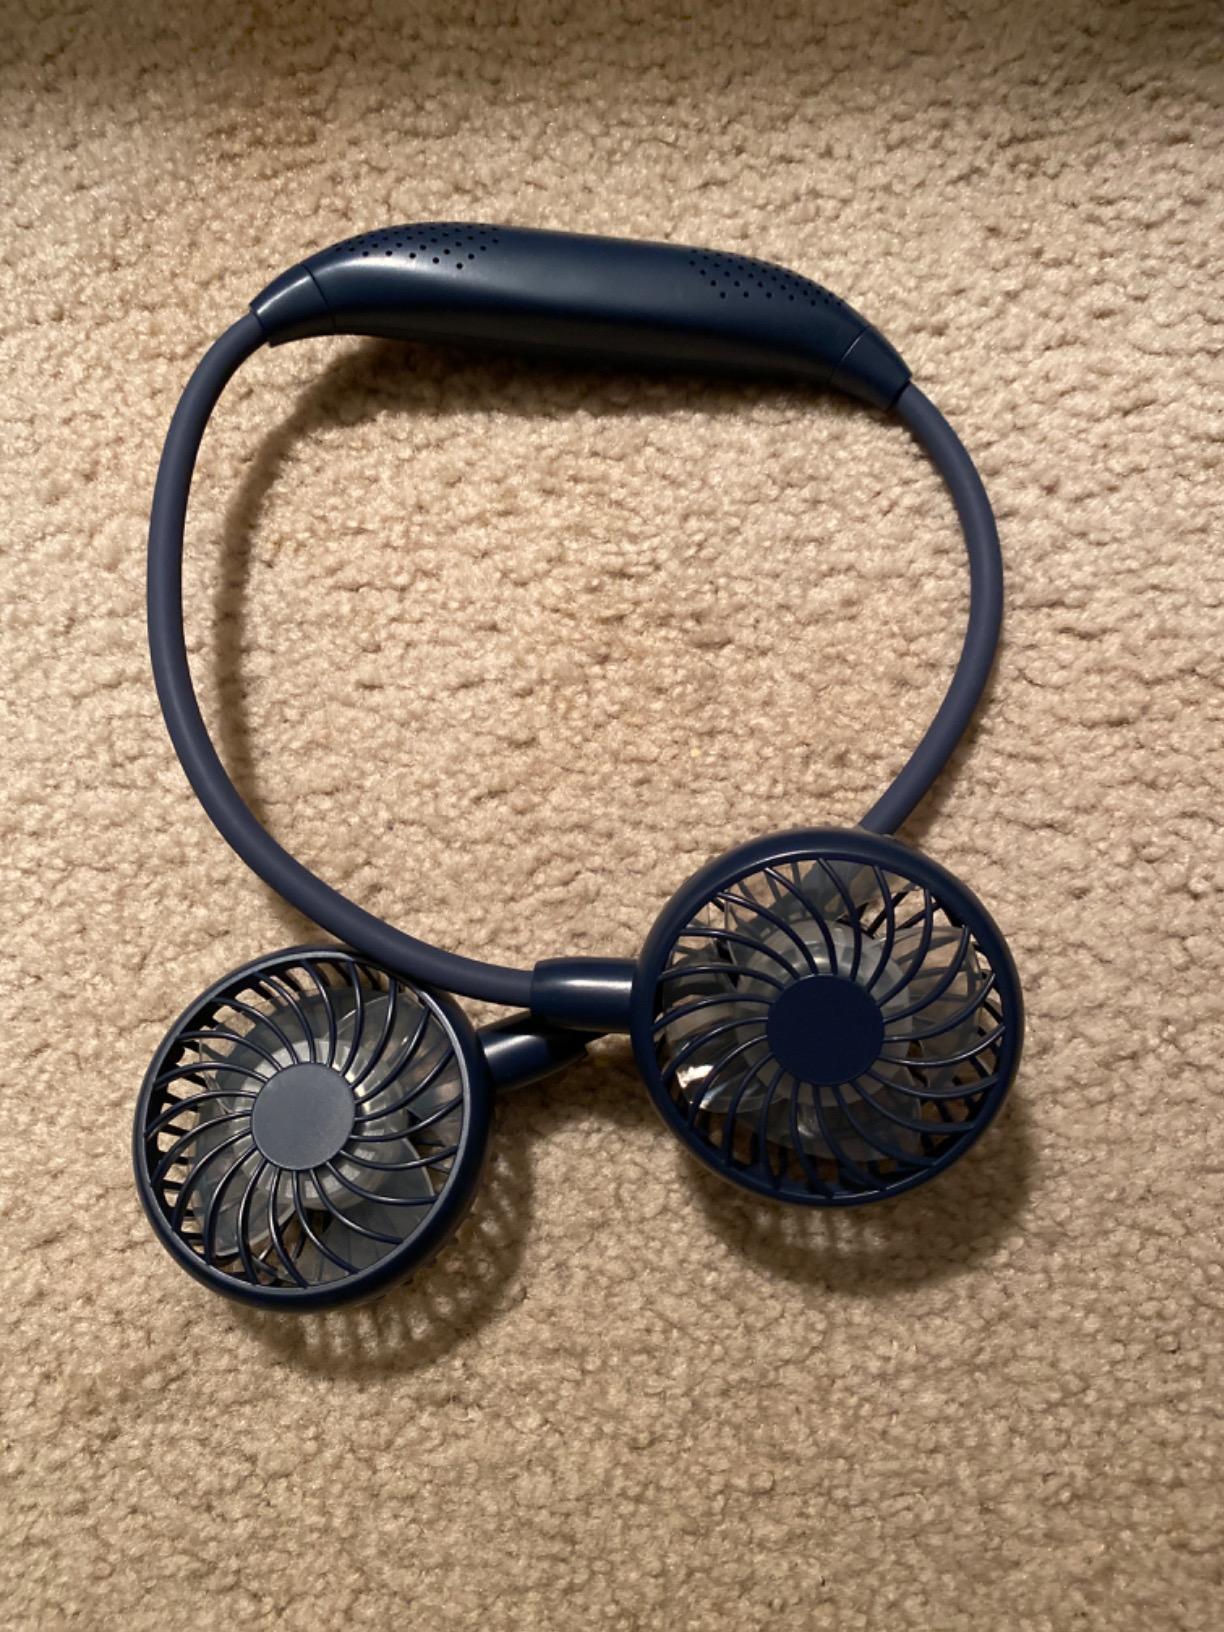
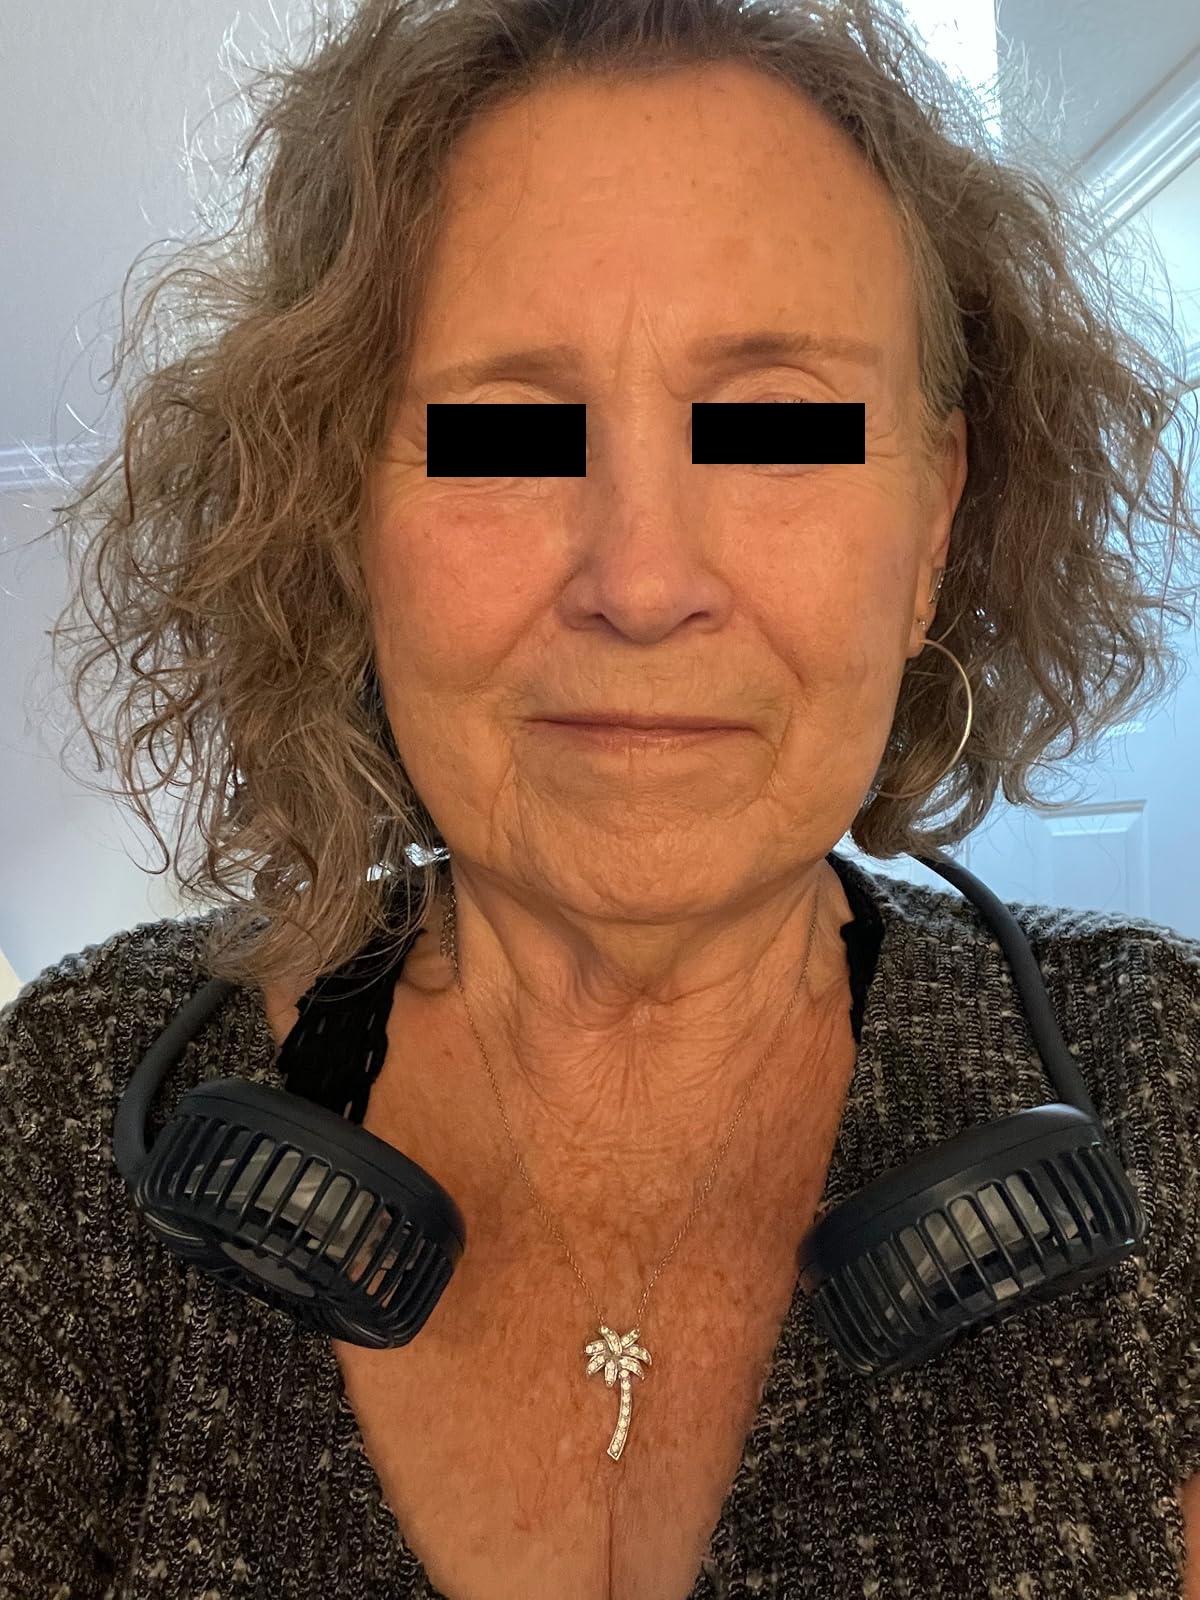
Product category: fan
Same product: yes